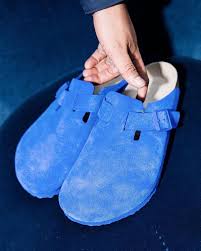
Label: Clog